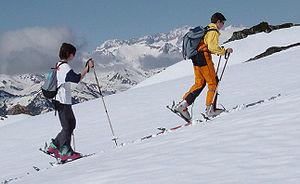
Le ski de montagne, ou ski-alpinisme ou ski de randonnée est une discipline du ski pratiquée sur des terrains enneigés, si possible vierges, par les amateurs de grands espaces en quête d'une nature authentique, sans utilisation d'aménagements spécifiques aux domaines skiables, dans un contexte de loisir ou de compétition sportive. Il peut également être pratiqué dans un contexte opérationnel en montagne par des secouristes ou des troupes de montagne. Il comprend deux phases alternantes : montée et descente, ce qui nécessite un matériel adapté.
L'expression sports d'hiver est apparue à la fin du XIXᵉ siècle pouvant alors désigner les sports pratiqués l'hiver ou « ceux pratiqués exclusivement l'hiver en raison des conditions météorologiques, glace, neige, indispensables à son fonctionnement ». C'est la deuxième définition qui est aujourd'hui retenue avec pour origine le « modèle sportif s'appliquant aux activités physiques pratiqués dans les pays de neige et de glace, invention des gens du Nord c'est-à-dire l'Europe et l'Amérique du Nord avec un rôle prépondérant des Anglais dans la définition des sports ».
Le ski est un moyen de locomotion individuel de glisse pratiqué à l'aide de patins longs et étroits appelés skis, fixés aux pieds, et un ensemble de disciplines sportives essentiellement hivernales. Principalement connue par le ski sur neige, introduite dans les Alpes et les autres massifs européens à la fin du XIXᵉ siècle, cette pratique du ski sur neige naturelle est évidemment dépendante de la présence, de la résistance et de l'épaisseur du manteau neigeux, ce qui limite l'activité aux régions montagneuses ou nordiques, ainsi qu'à la saison hivernale.